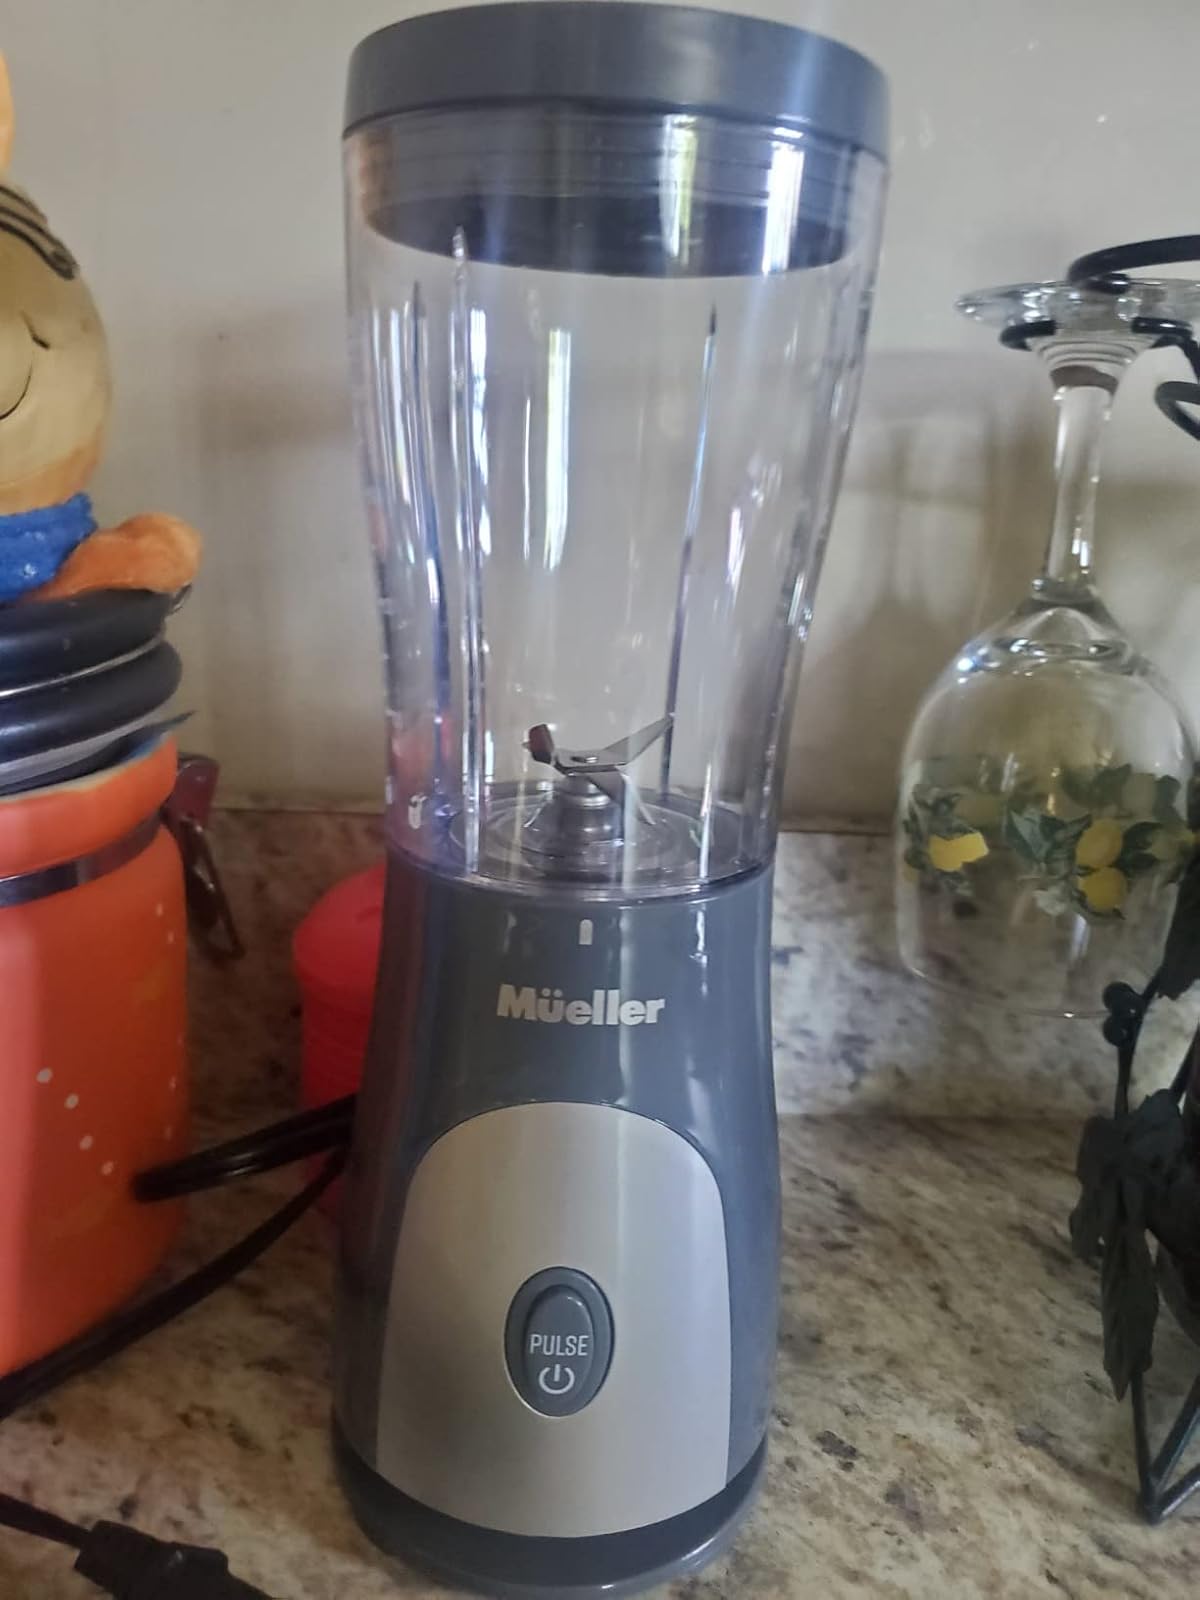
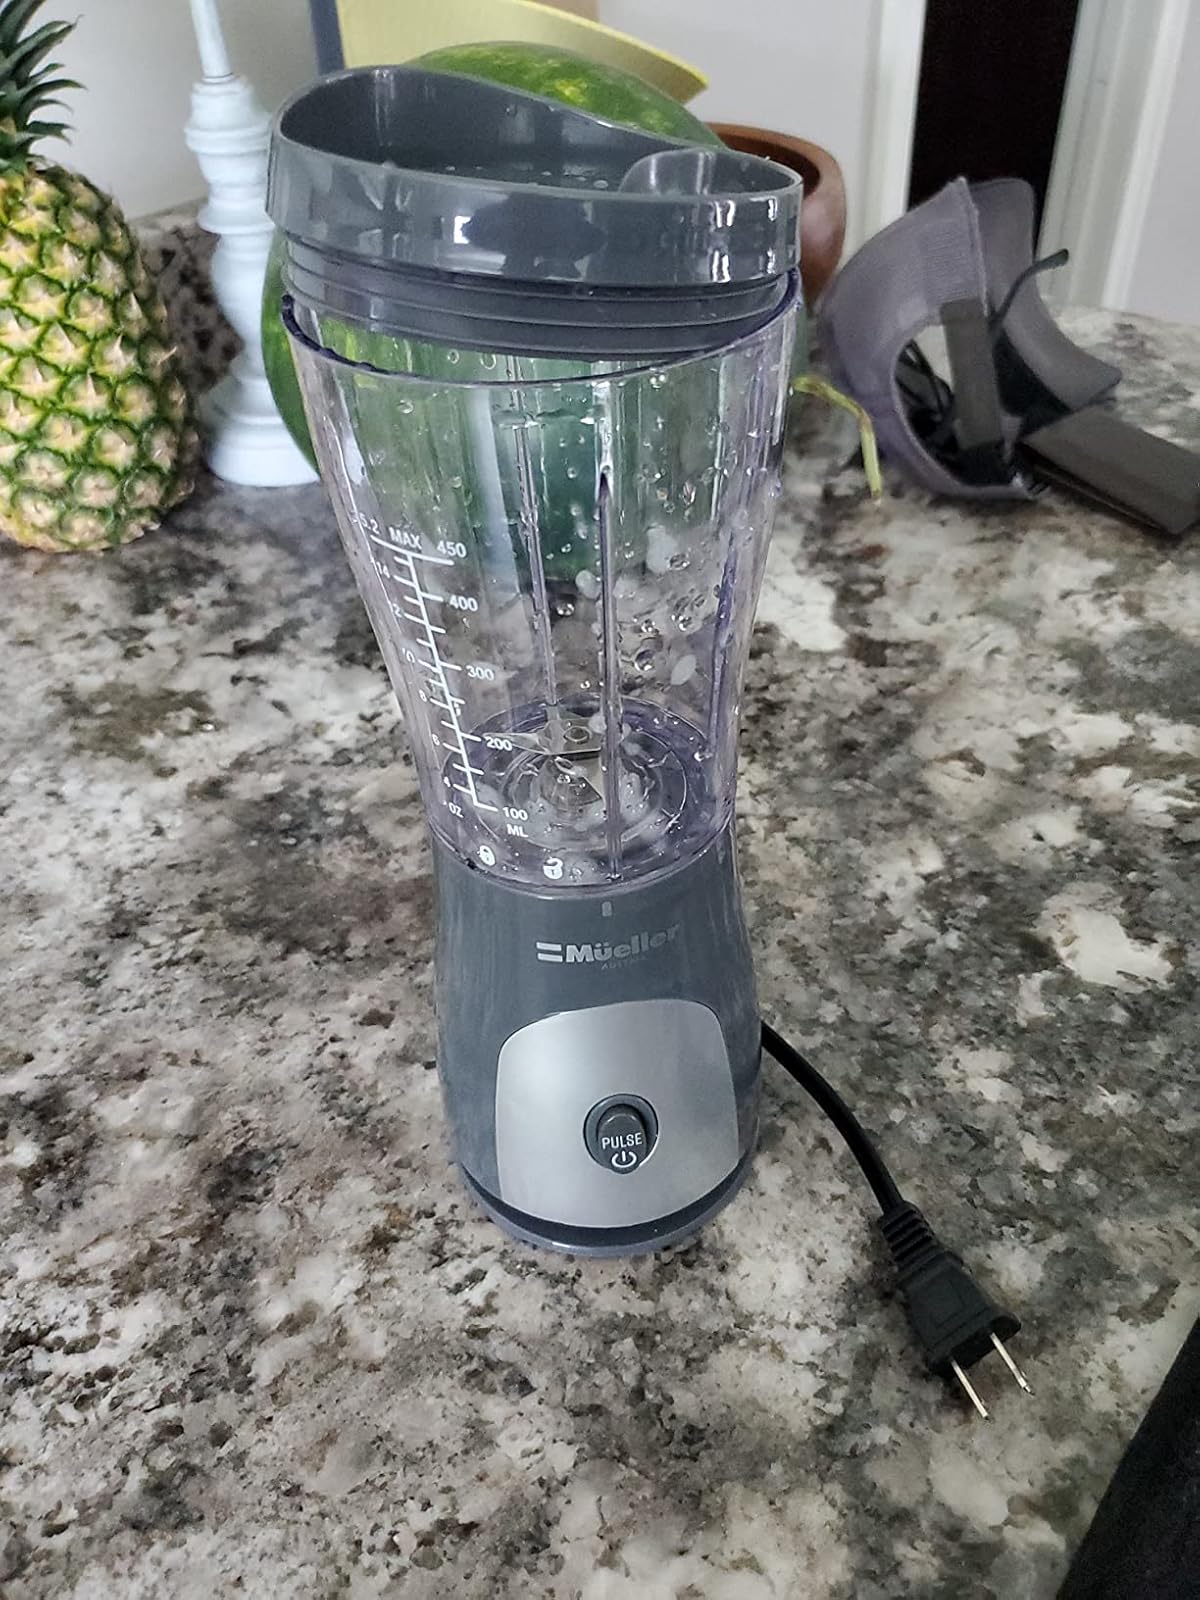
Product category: items_blender
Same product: yes